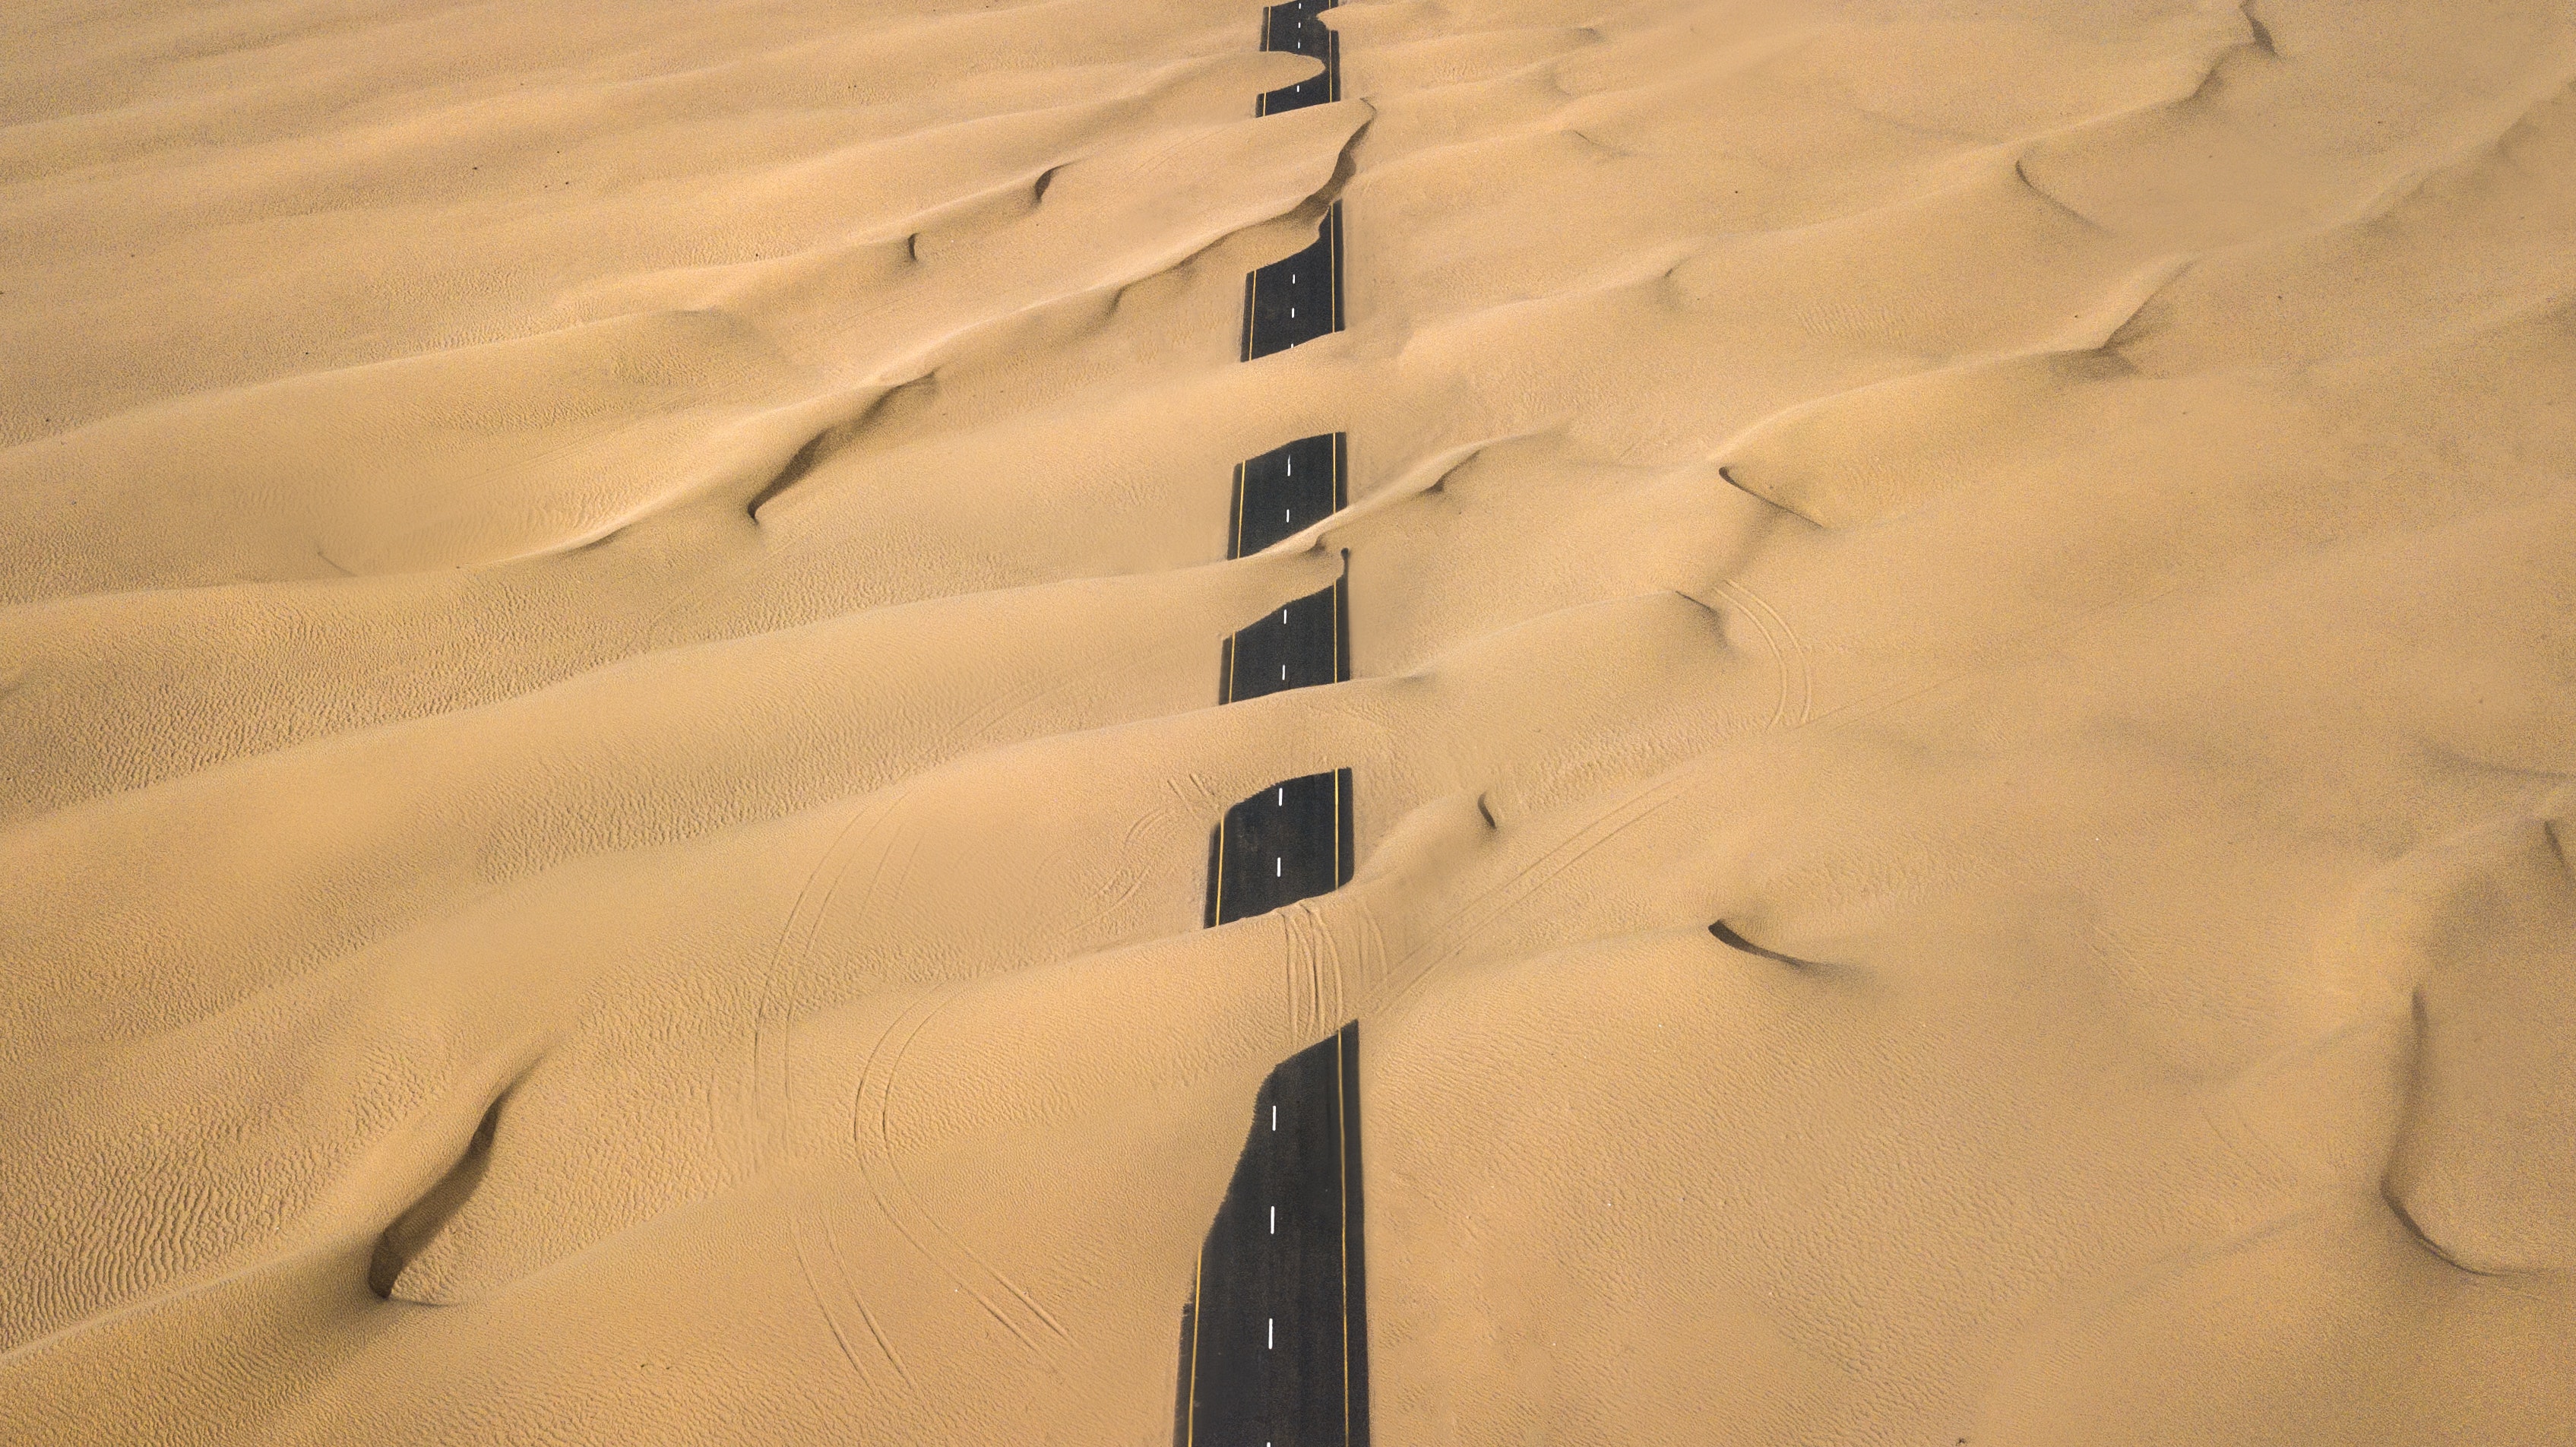
sand, erg, natural environment, dune, desert, aeolian landform, singing sand, sahara, landscape, line, geology, shadow, beige